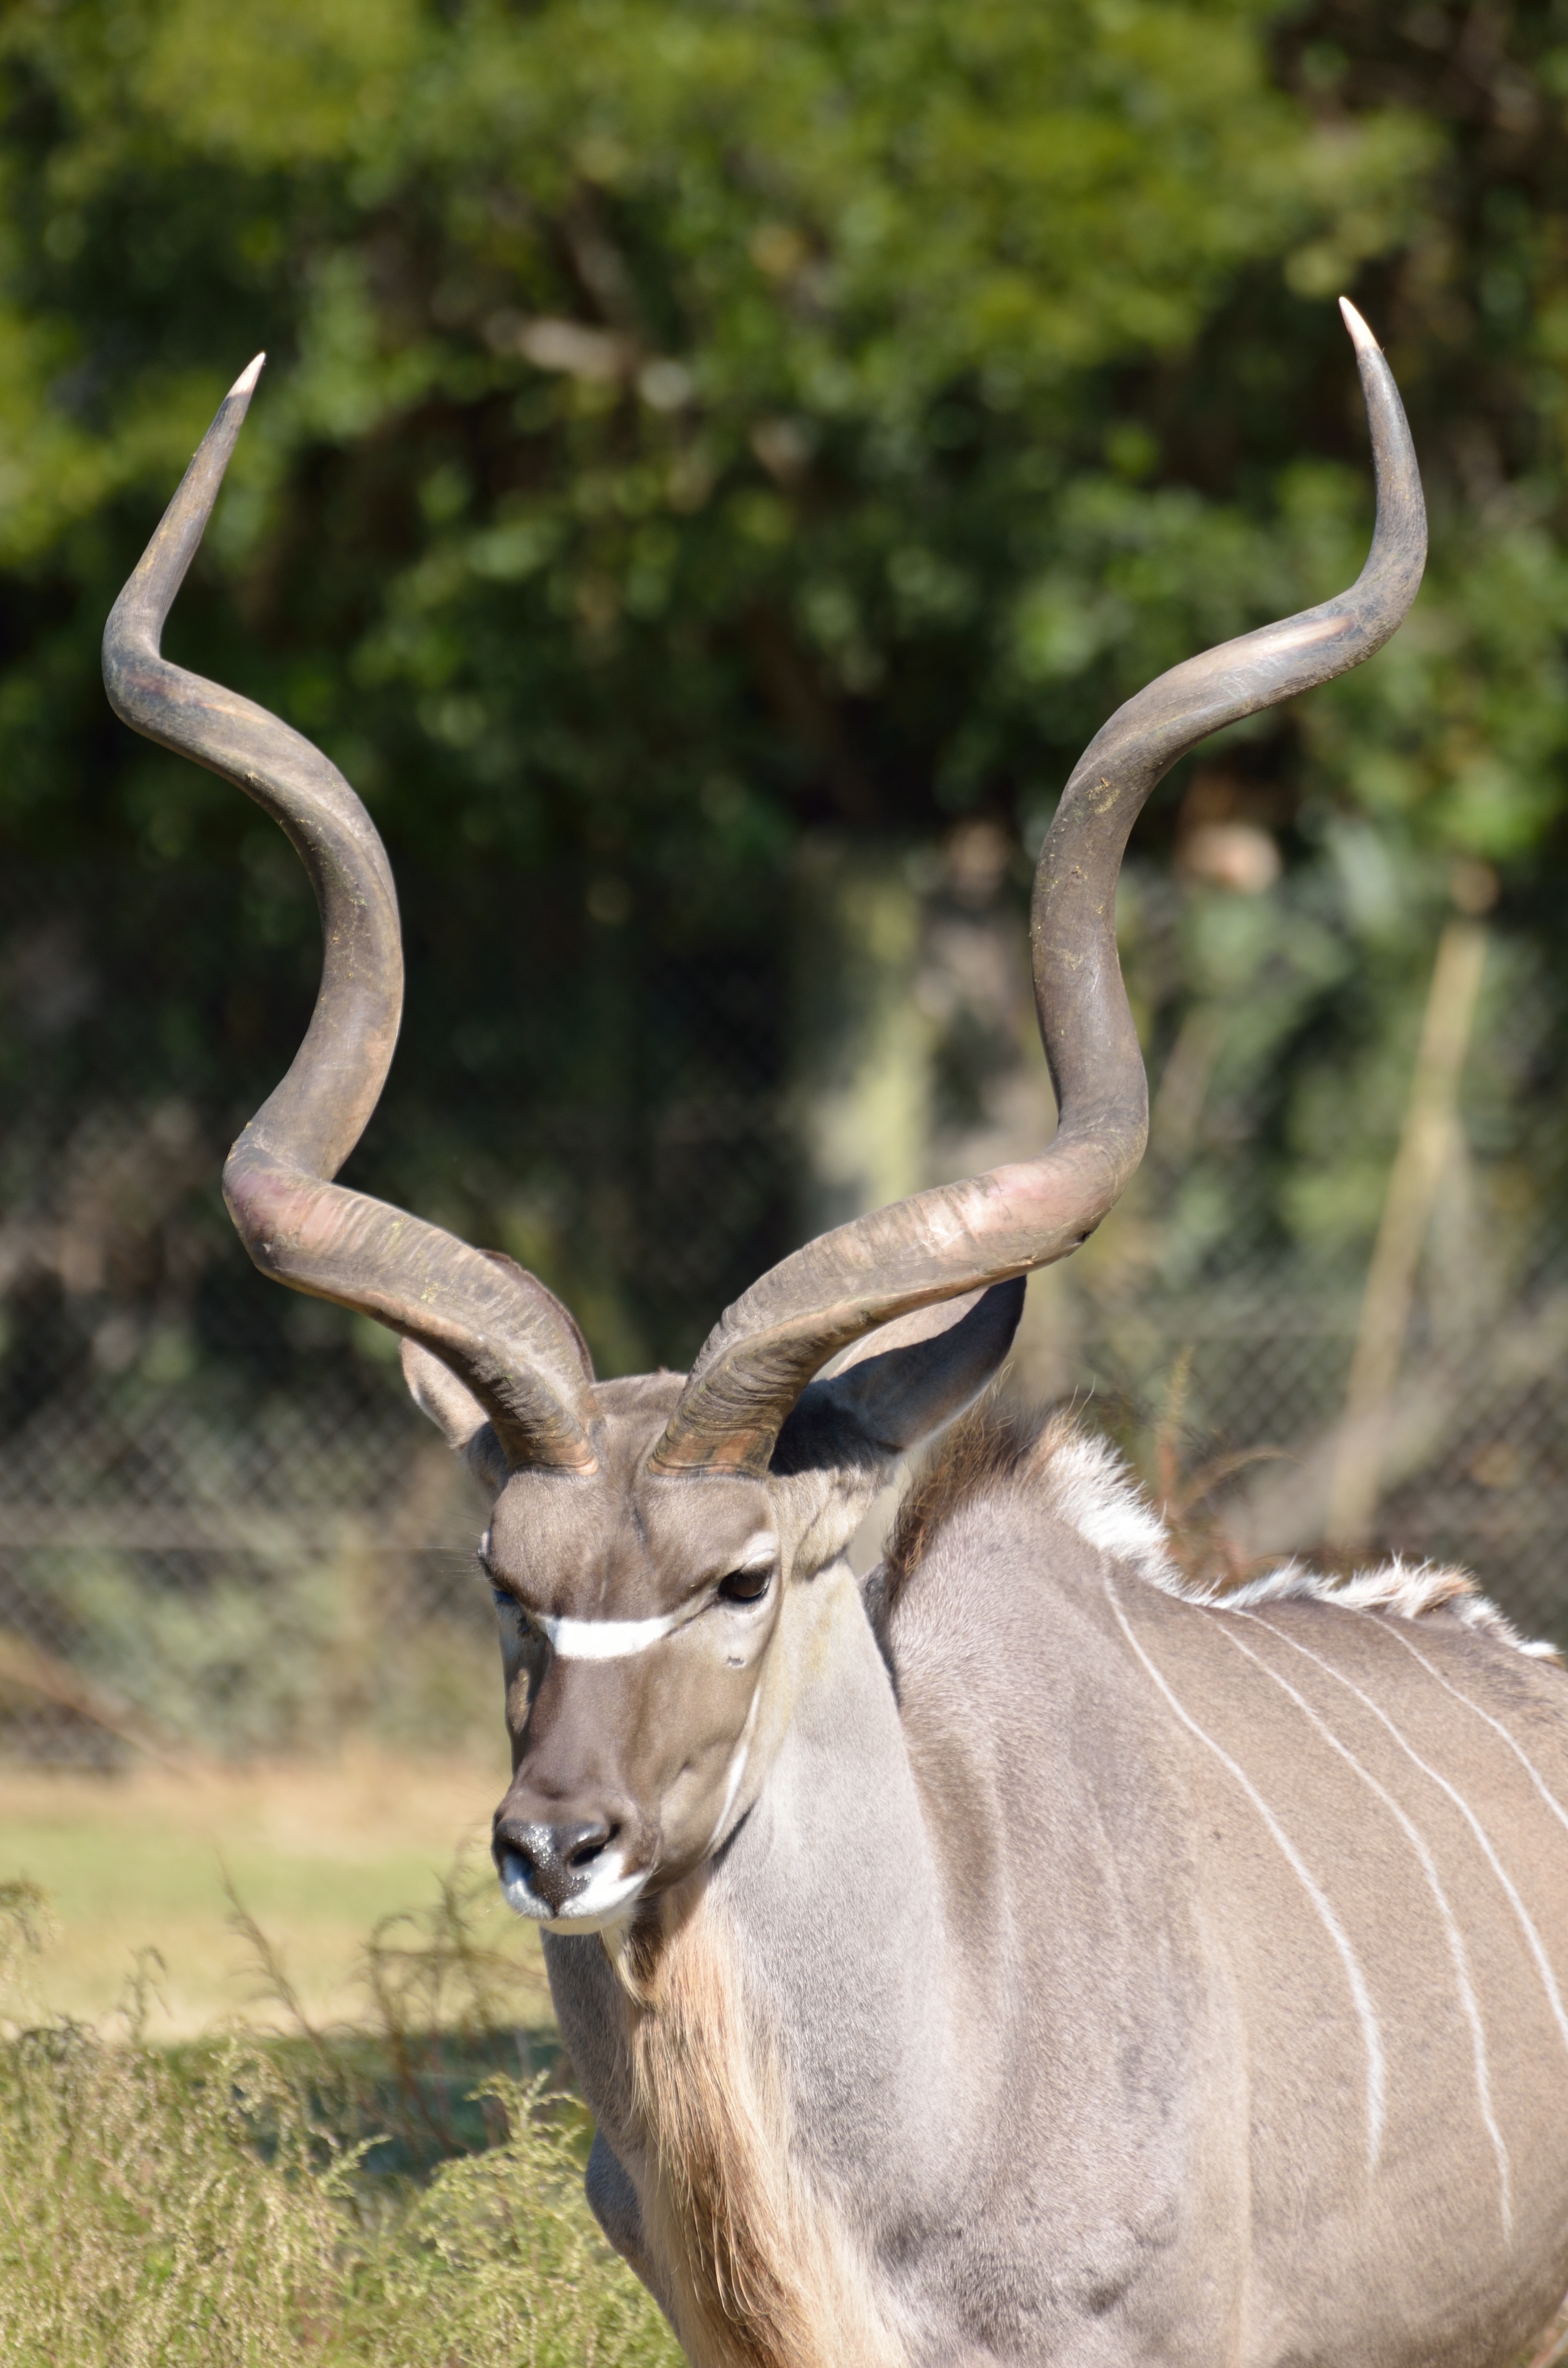
nature, animal, male, wildlife, wild, bush, zoo, horn, fur, young, natural, africa, mammal, tourism, fauna, antelope, gazelle, one, savannah, grassland, reserve, vertebrate, big, impala, bongo, tragelaphus, kudu, botswana, safari, springbok, pronghorn, oryx, common eland, gemsbok, cow goat family, greater kudu